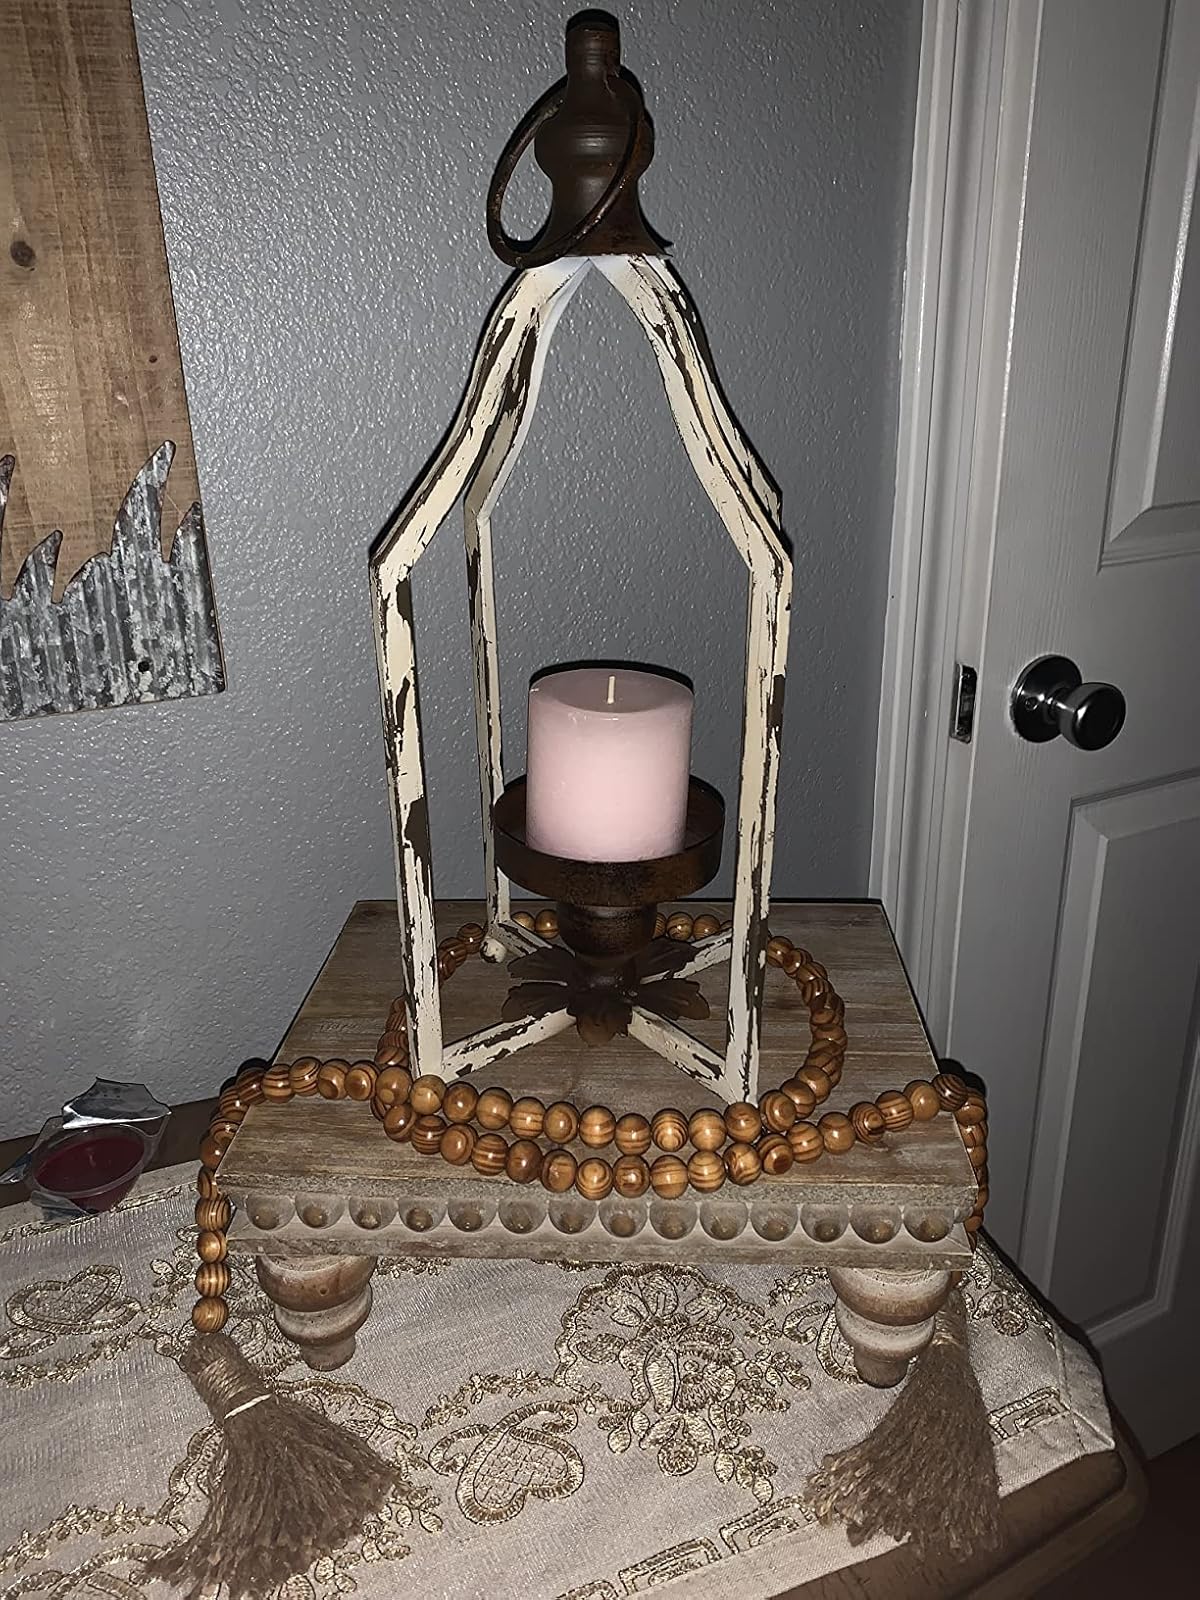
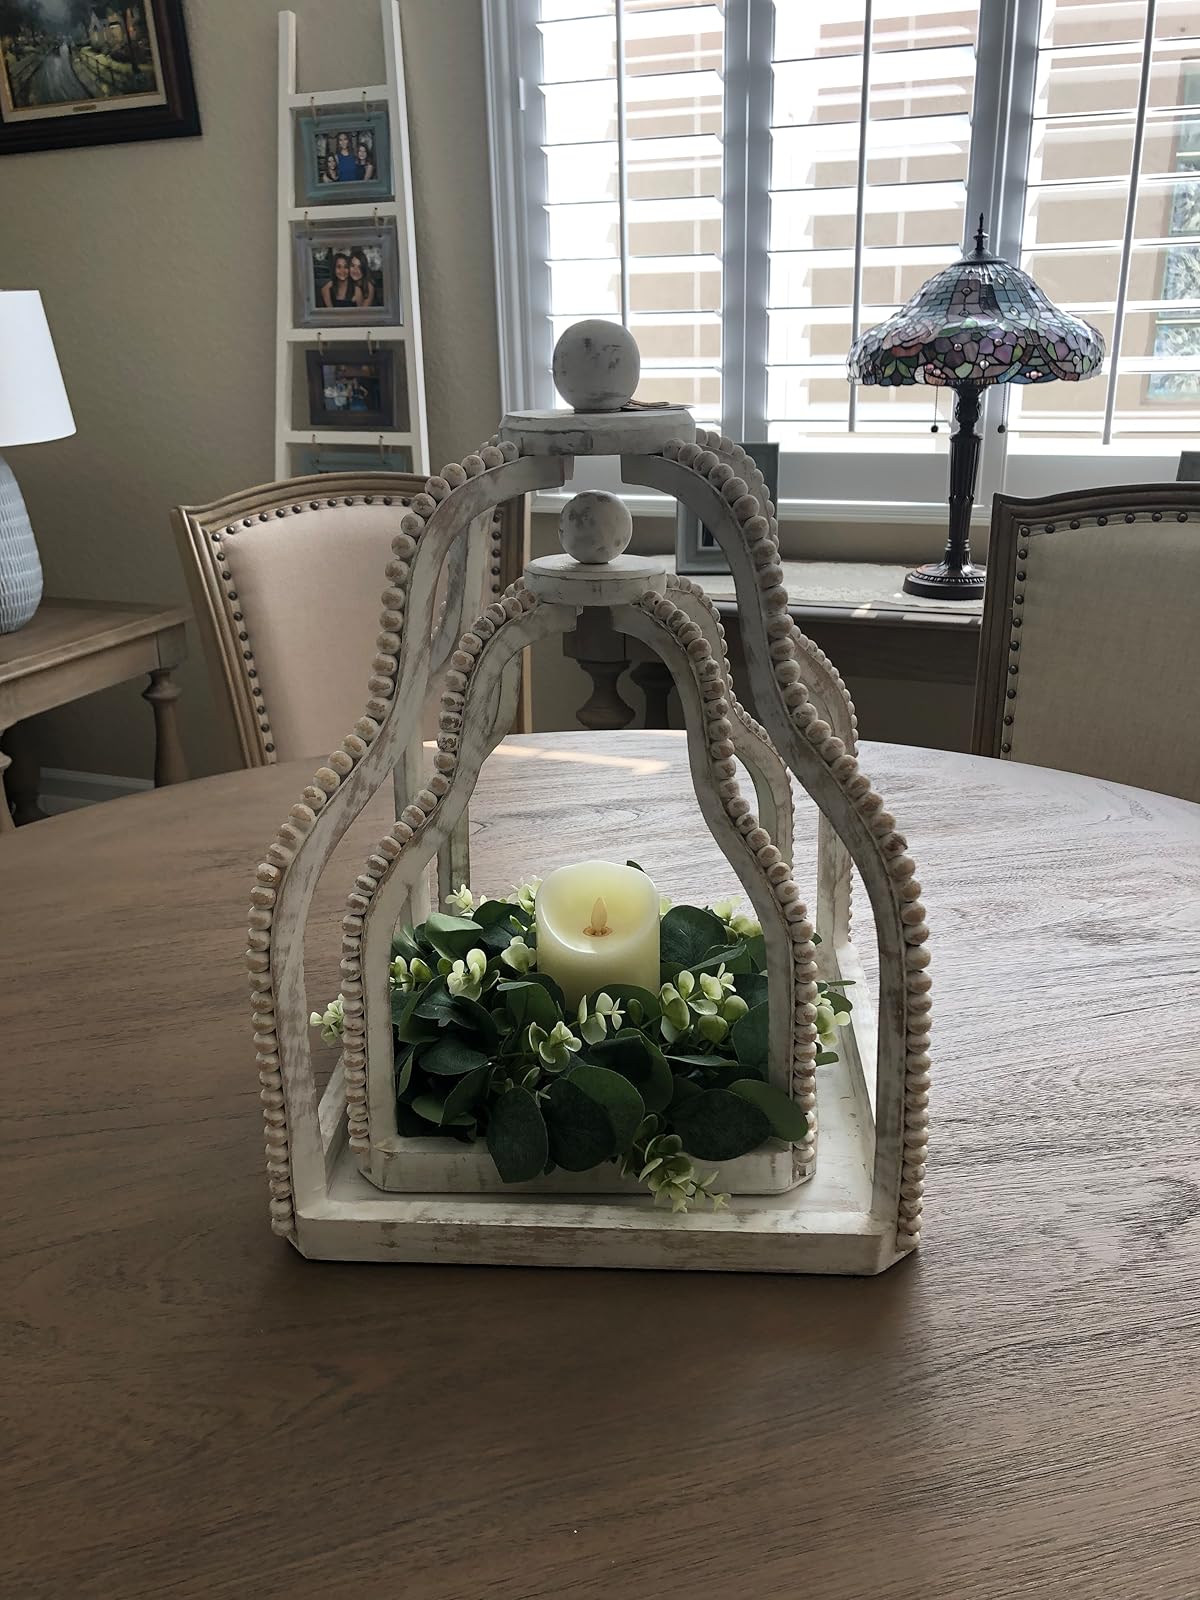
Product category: lantern
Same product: no